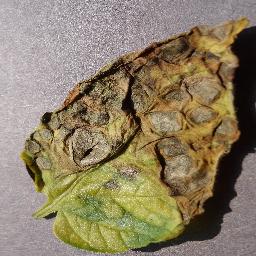
Etiqueta: Tizon_Temprano